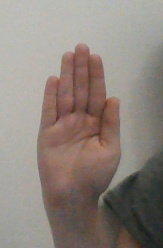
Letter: seen